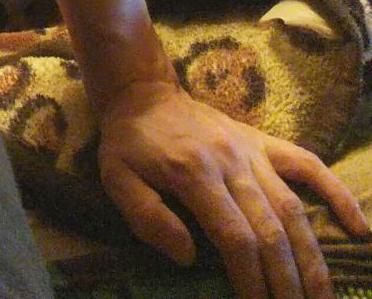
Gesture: no_gesture